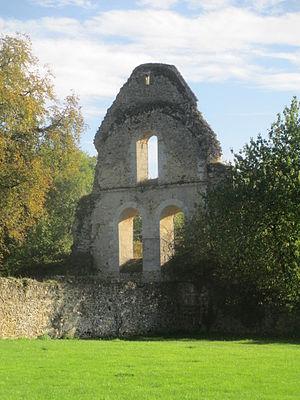
Ruines de l'abbaye de Perseigne, dans la Sarthe.
L'abbaye de Perseigne est une ancienne abbaye cistercienne, fondée en 1145, dont il ne reste que quelques pans de murs, située dans le nord de la Sarthe, aux portes de la forêt de Perseigne, du Parc naturel régional Normandie-Maine, sur la commune de Neufchâtel-en-Saosnois. Ses ruines sont inscrites aux monument historiques depuis le 4 octobre 1932. Sur le plan matériel, la fondation était d'importance moyenne au sein de l'ordre cistercien. Elle a organisé son temporel aux XIIᵉ et XIIIᵉ siècles au moyen d'un réseau de granges qui a pu être reconstitué par prospection archéologique. Deux bâtiments agricoles ont laissé des vestiges significatifs.
Cet article liste les abbayes cisterciennes actives ou ayant existé sur le territoire français actuel. Ces abbayes ont appartenu, à différentes époques, à des ordres ou des congrégations ou des groupements dits « cisterciens ».
Cet article recense les monuments historiques de l'arrondissement de Mamers, dans le département de la Sarthe, en France.